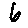
Label: 6